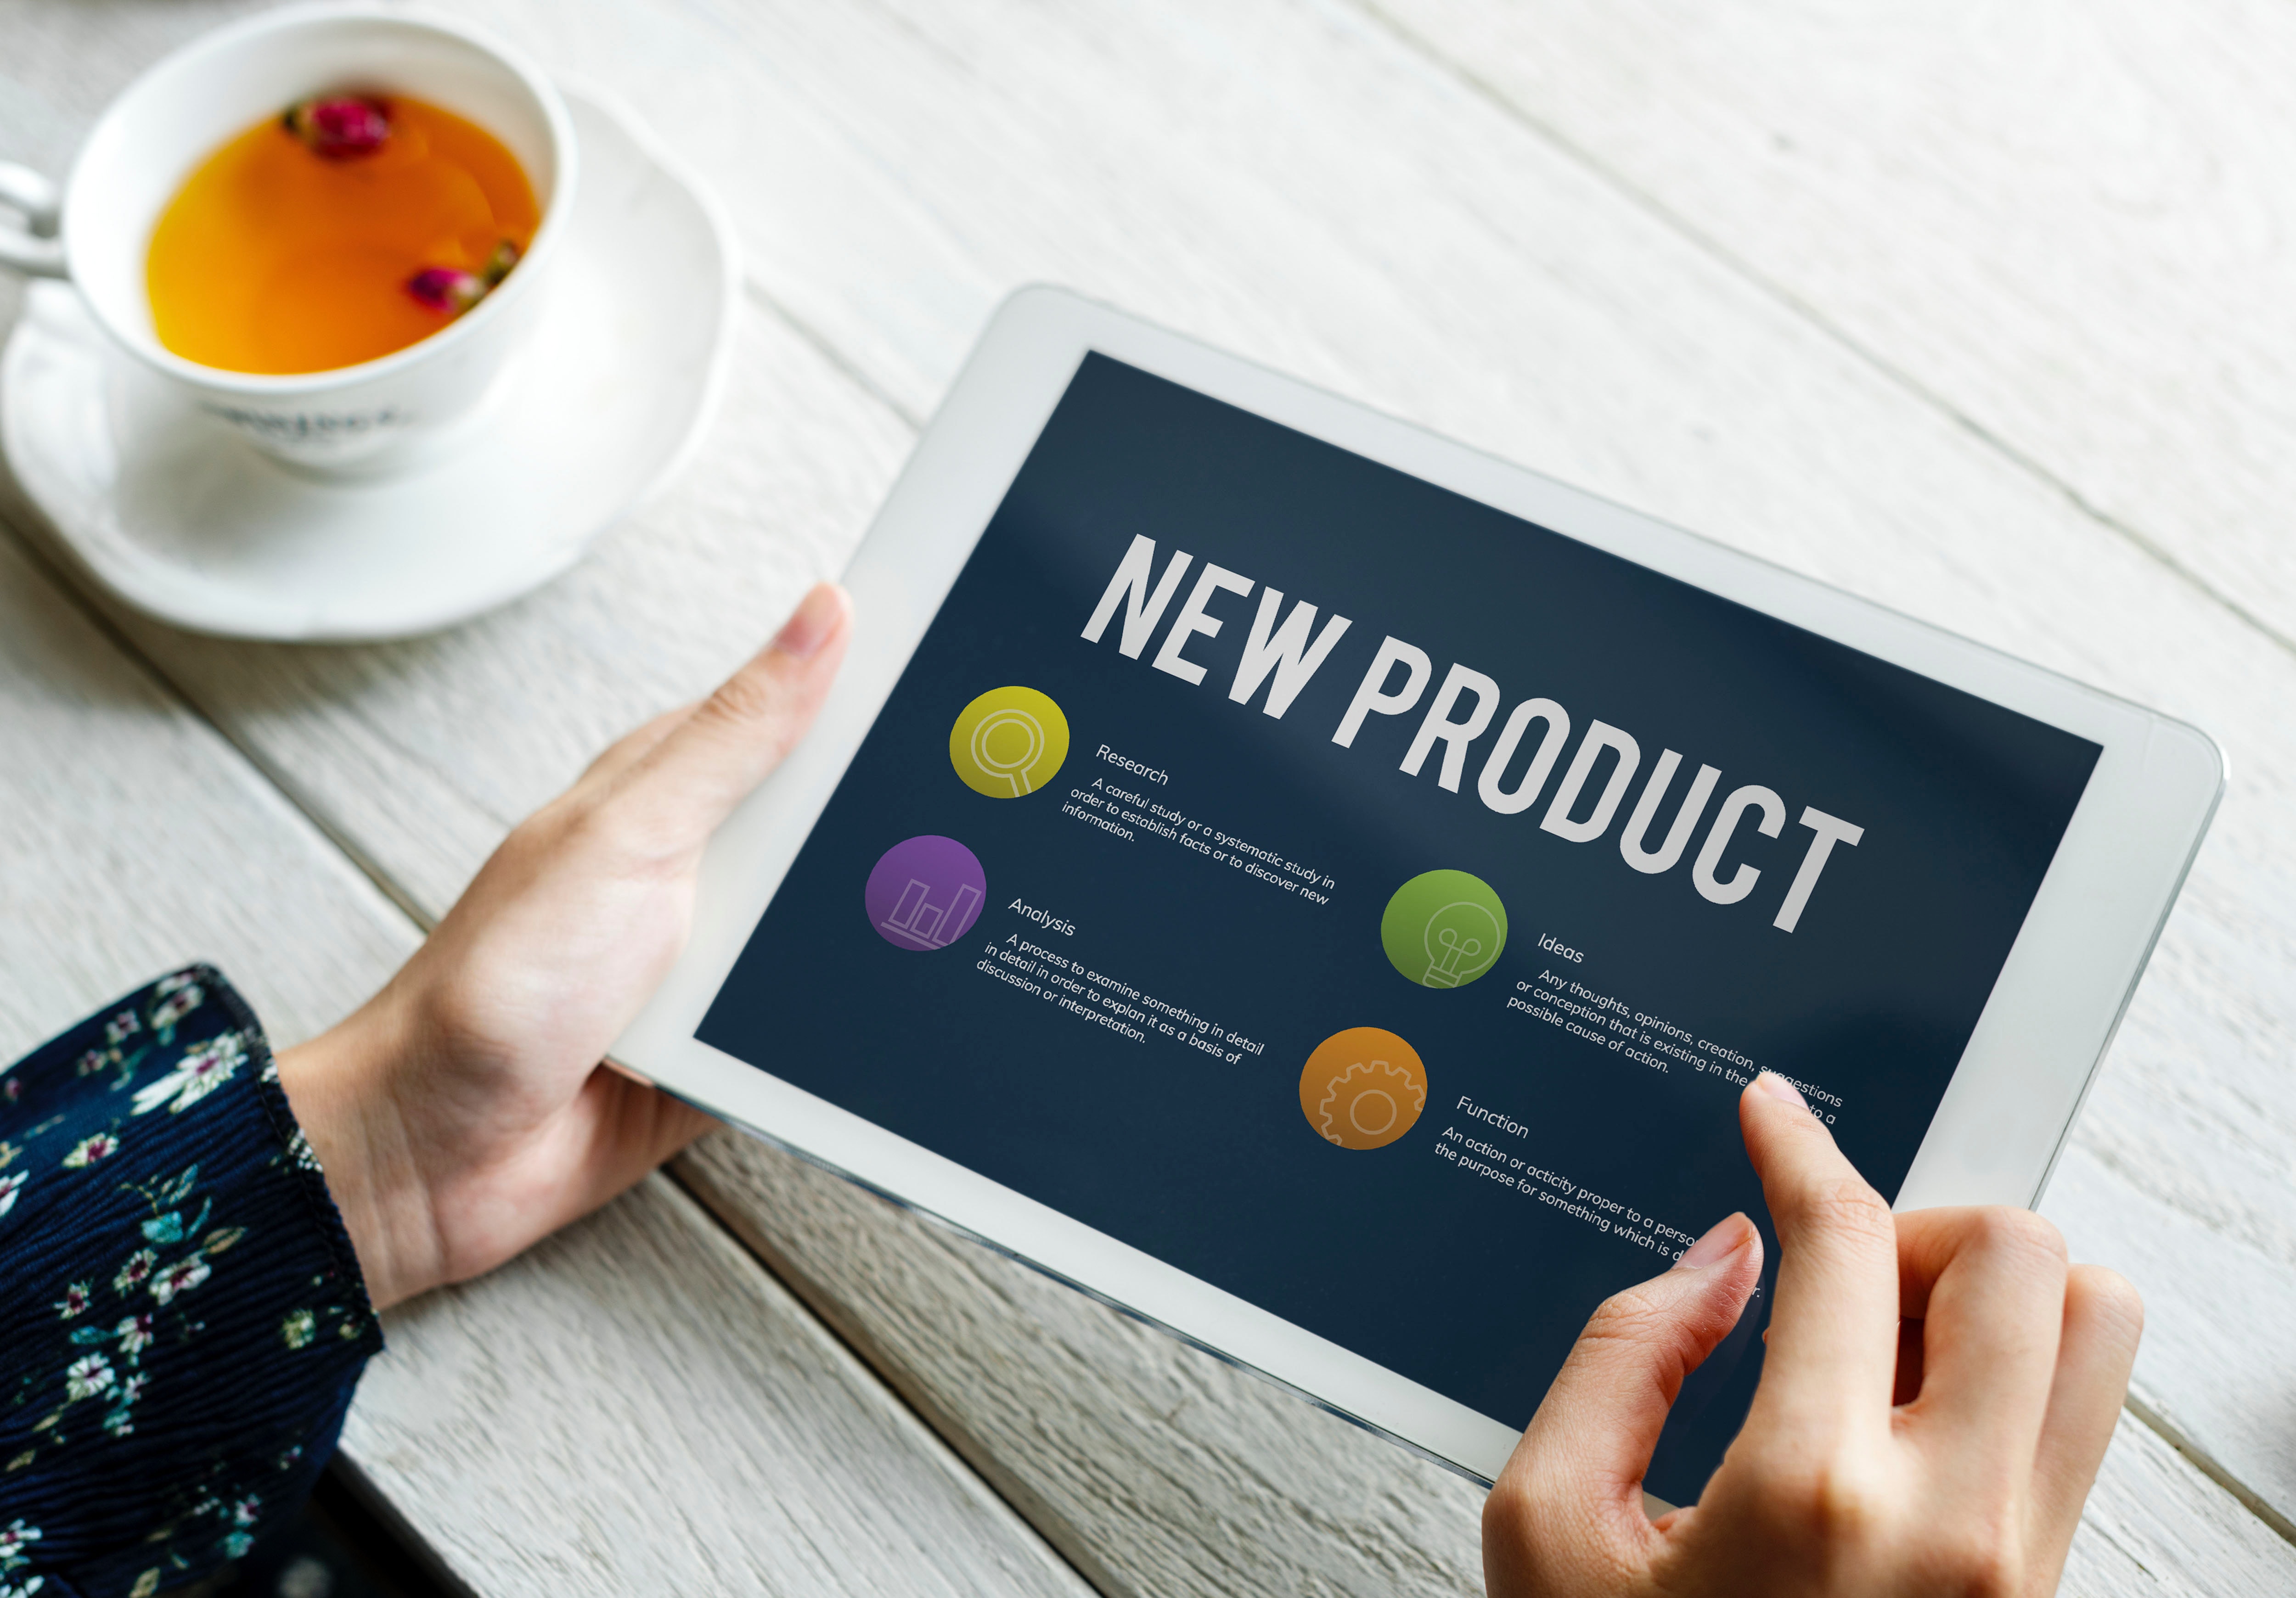
blackboard, font, brand, logo, finger